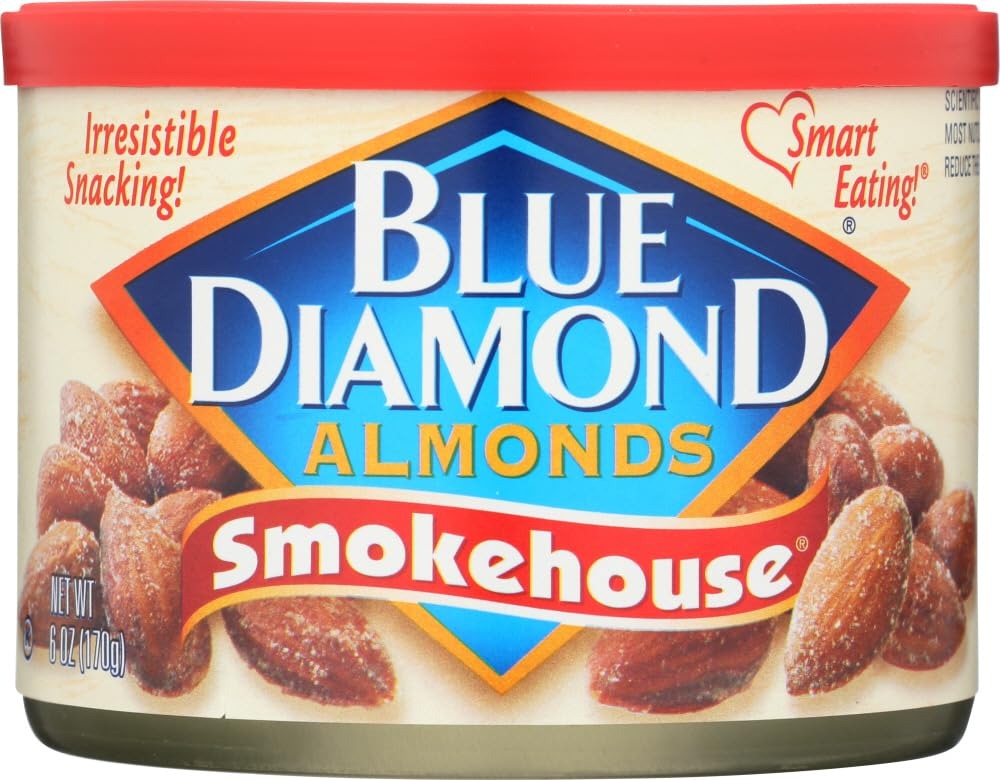
Item Name: Blue Diamond Almonds Smokehouse 6 Oz Pack of 2
Bullet Point 1: Blue Diamond Almonds Smokehouse
Bullet Point 2: Smart Eating
Bullet Point 3: 6 oz package. Set of 2
Bullet Point 4: Irresistible Snacking
Bullet Point 5: Kosher
Product Description: Blue Diamond Almonds, Smokehouse, 6 Oz. Set of 2
Value: 12.0
Unit: Ounce

Price: 9.58